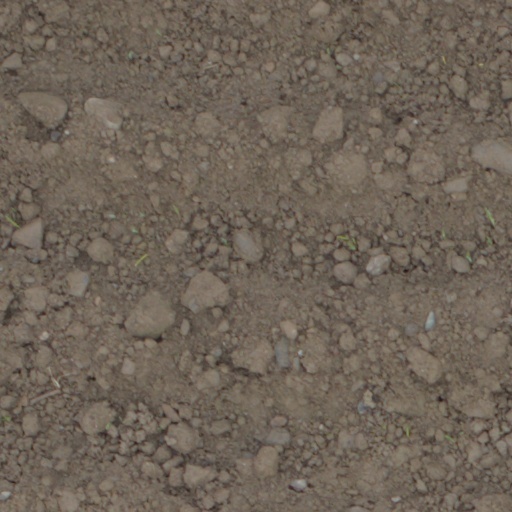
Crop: wheat